F. A. Kennedy Steam Bakery

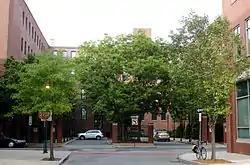

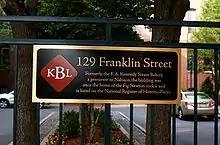
The plaque outside of 129 Franklin Street, identifying it as the site of the F.A. Kennedy Steam Bakery

The F. A. Kennedy Steam Bakery is a historic bakery at 129 Franklin Street in Cambridge, Massachusetts that first produced the Fig Newton in 1891.